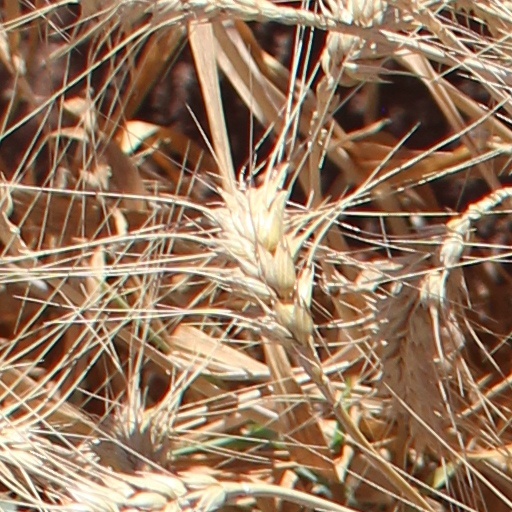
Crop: wheat